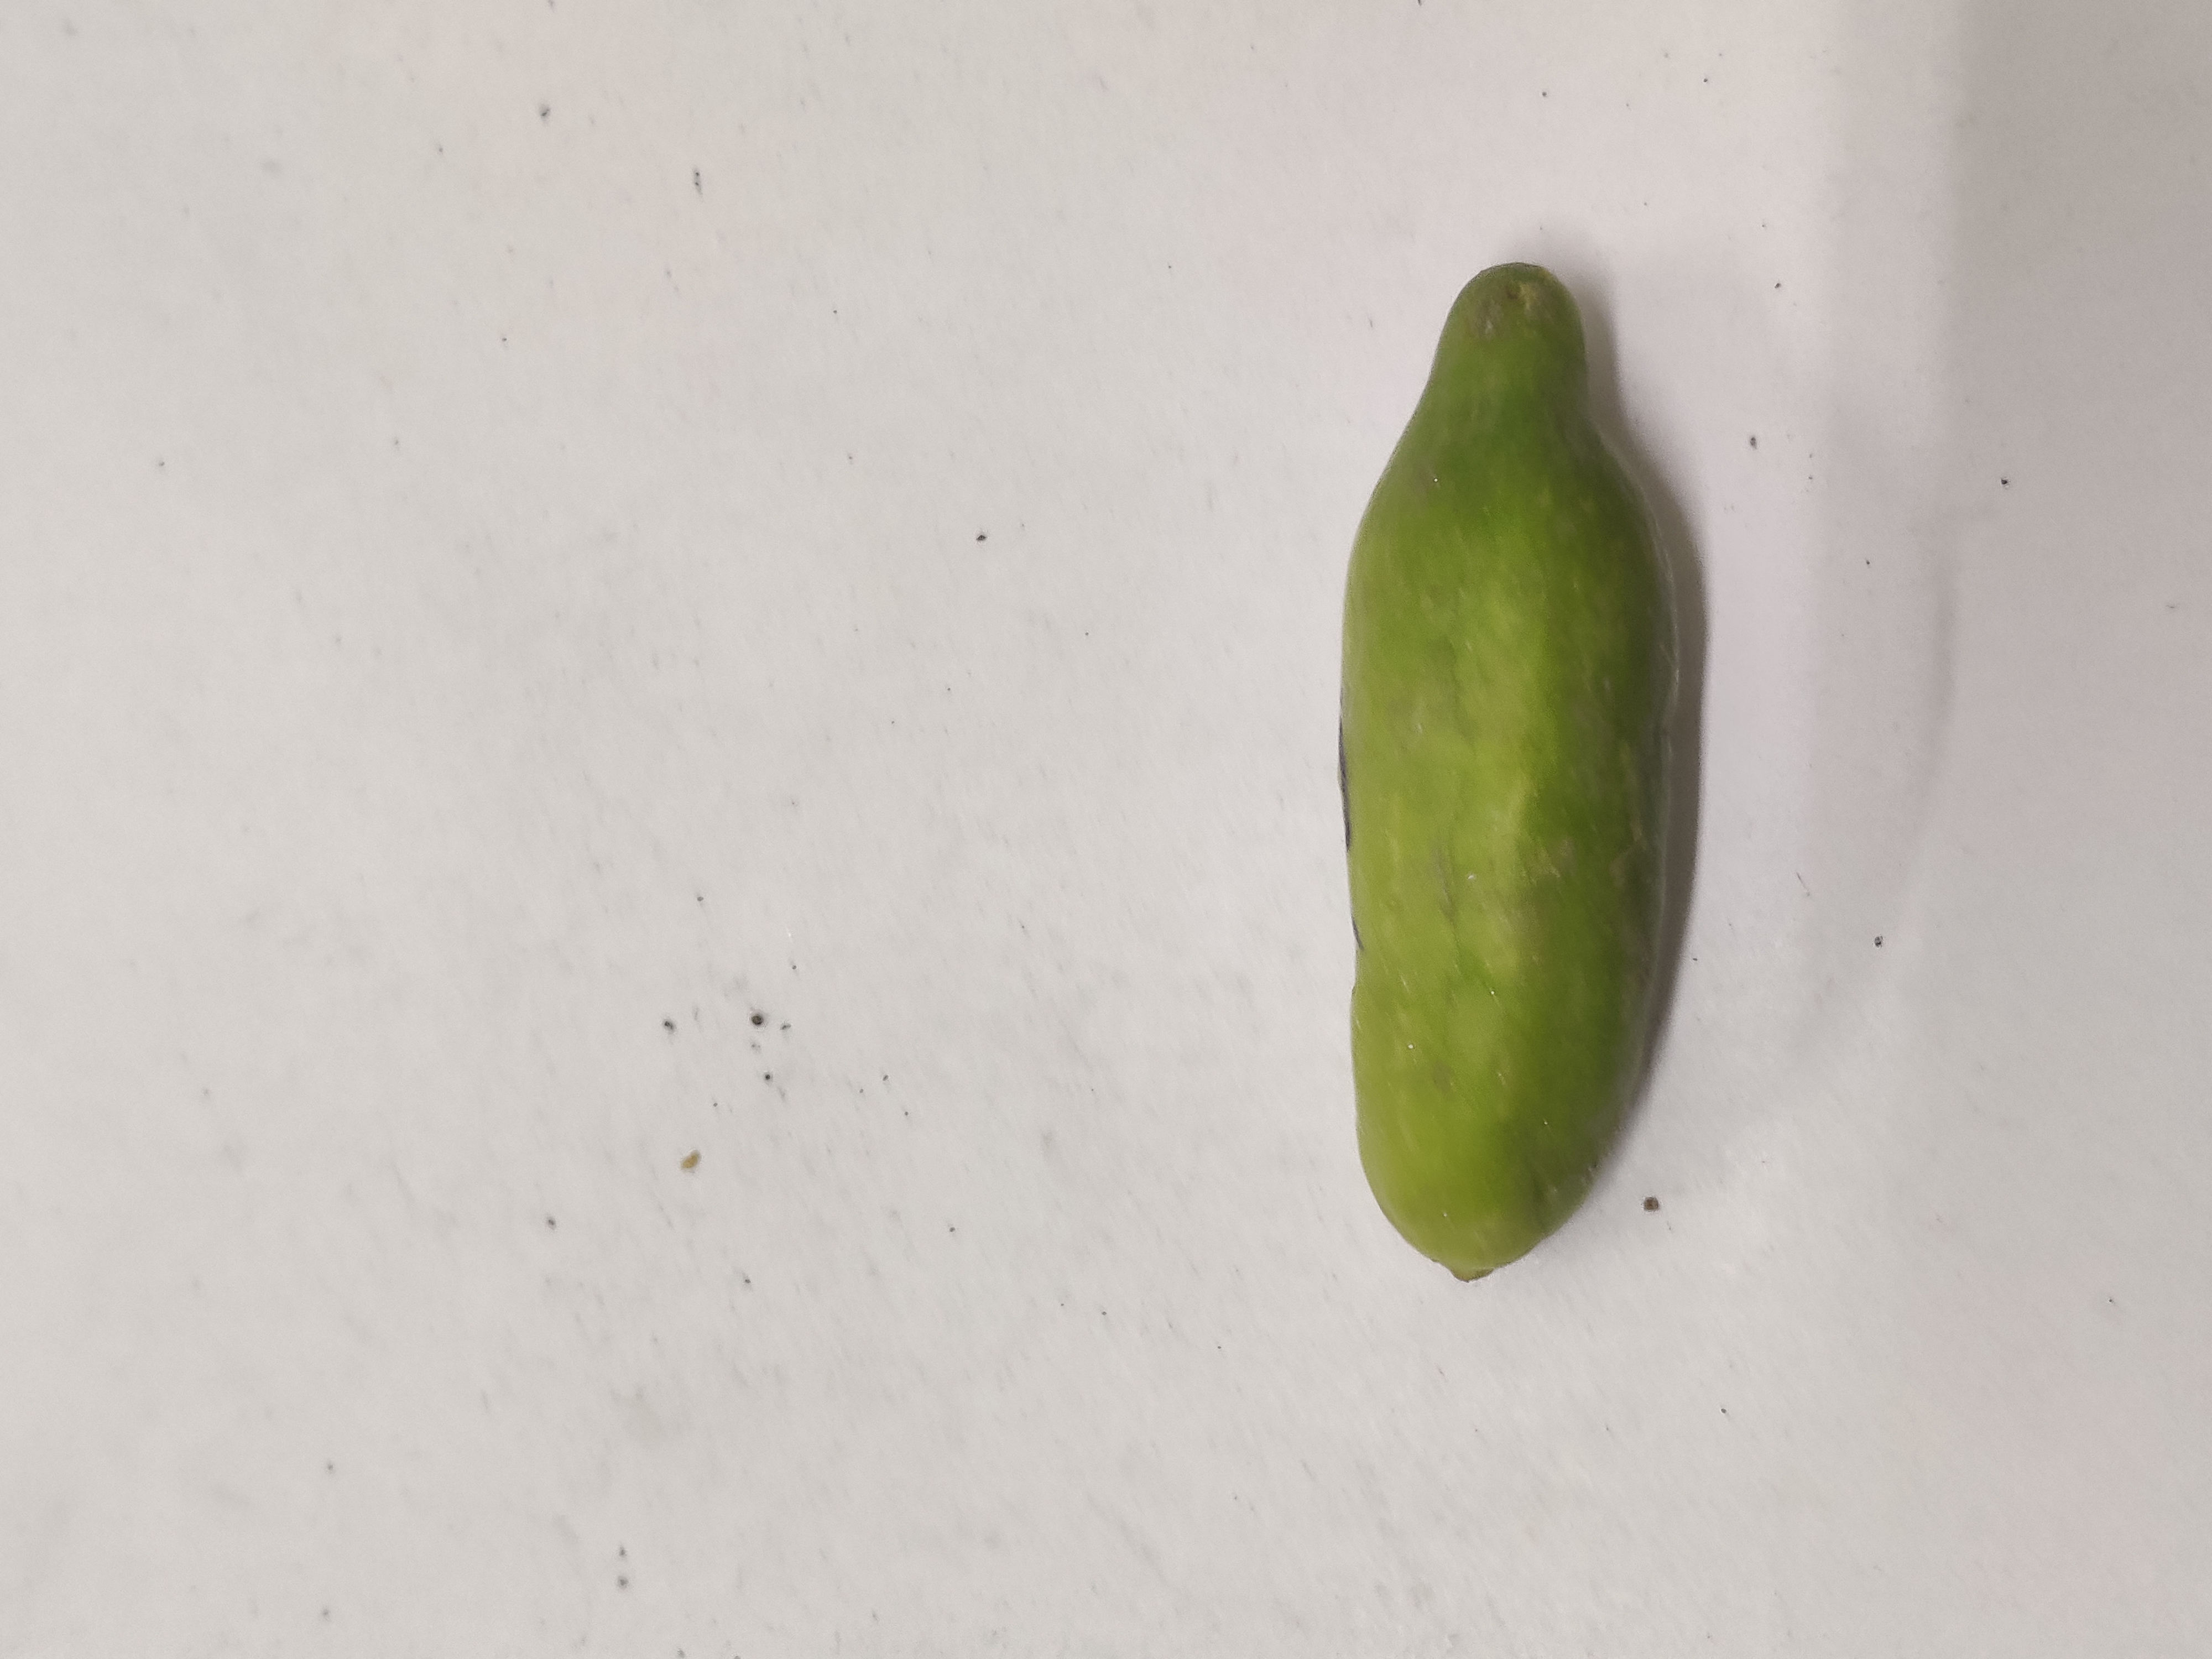
Crop: Ivy Gourd
Condition: Severely Damaged